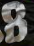
Number: 8